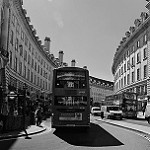
Label: B & W